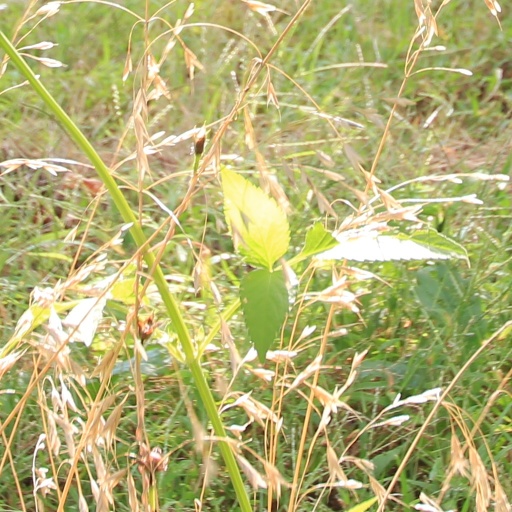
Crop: grape